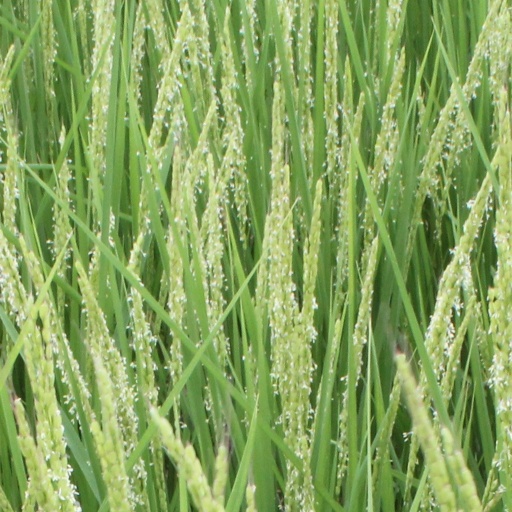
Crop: rice